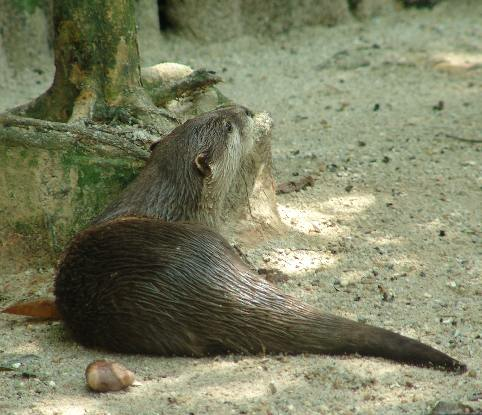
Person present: No